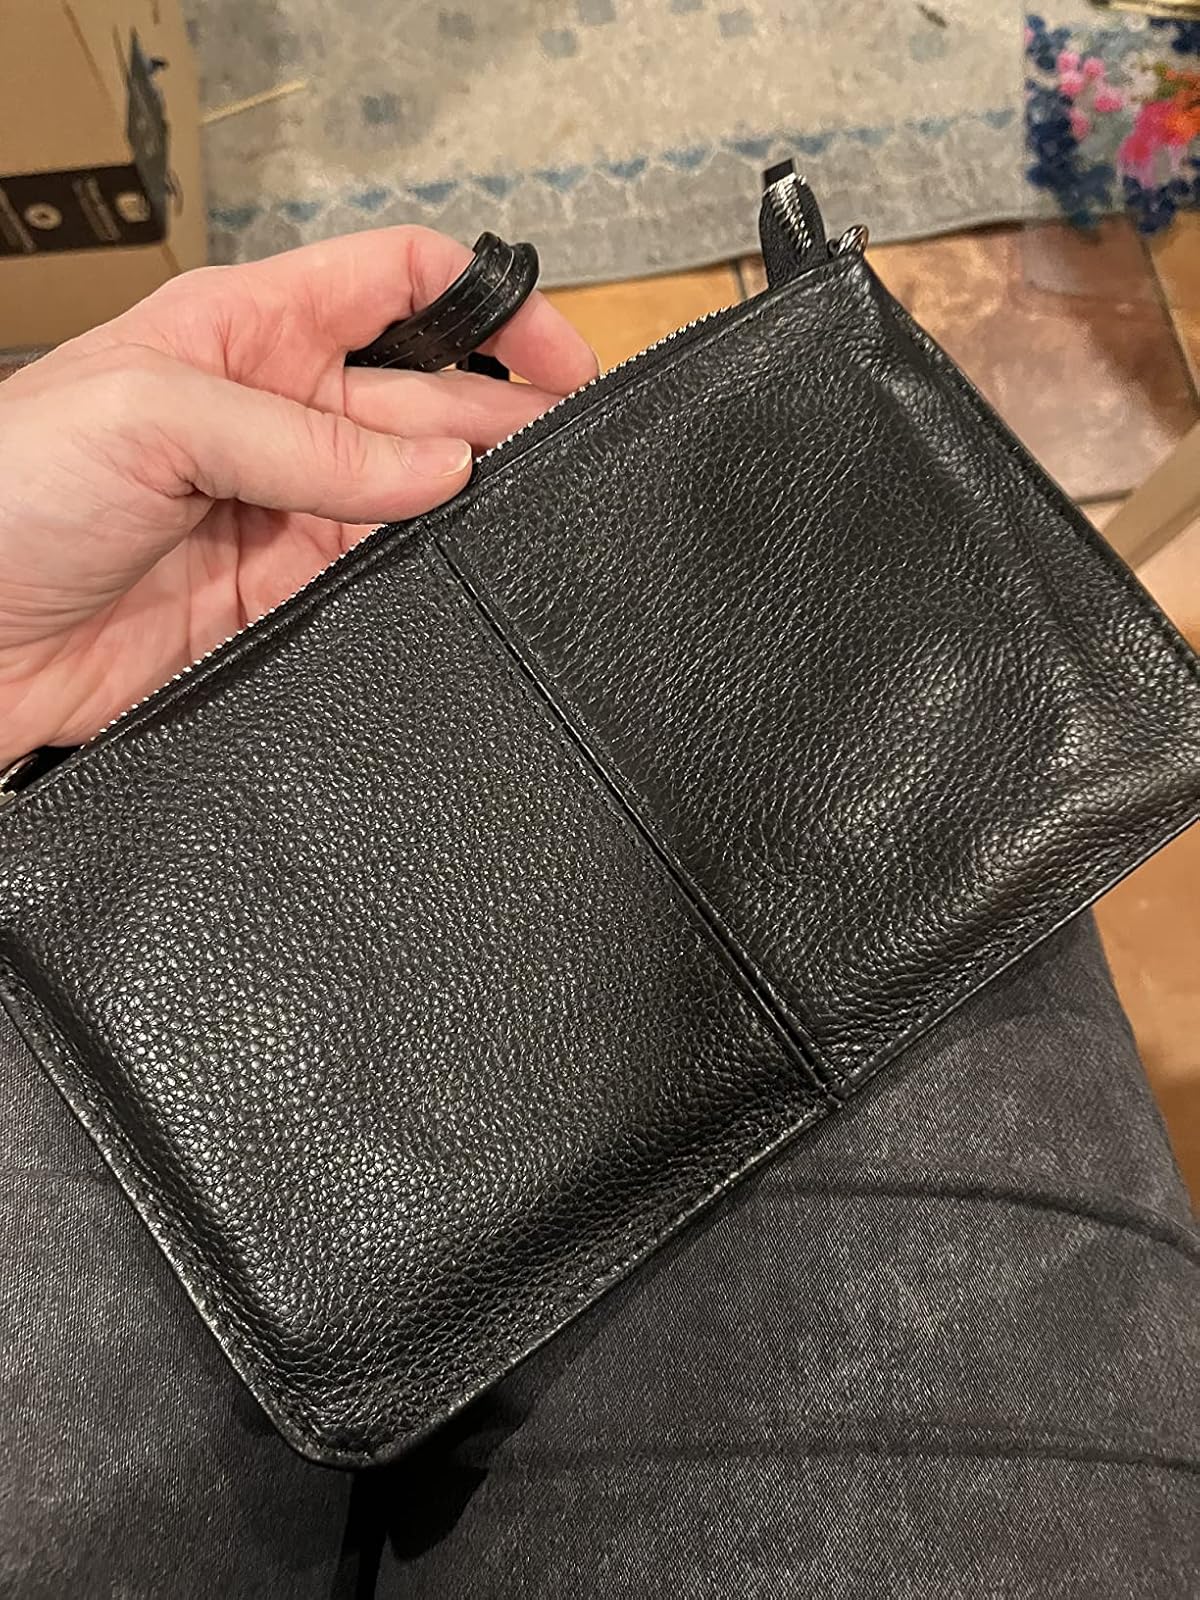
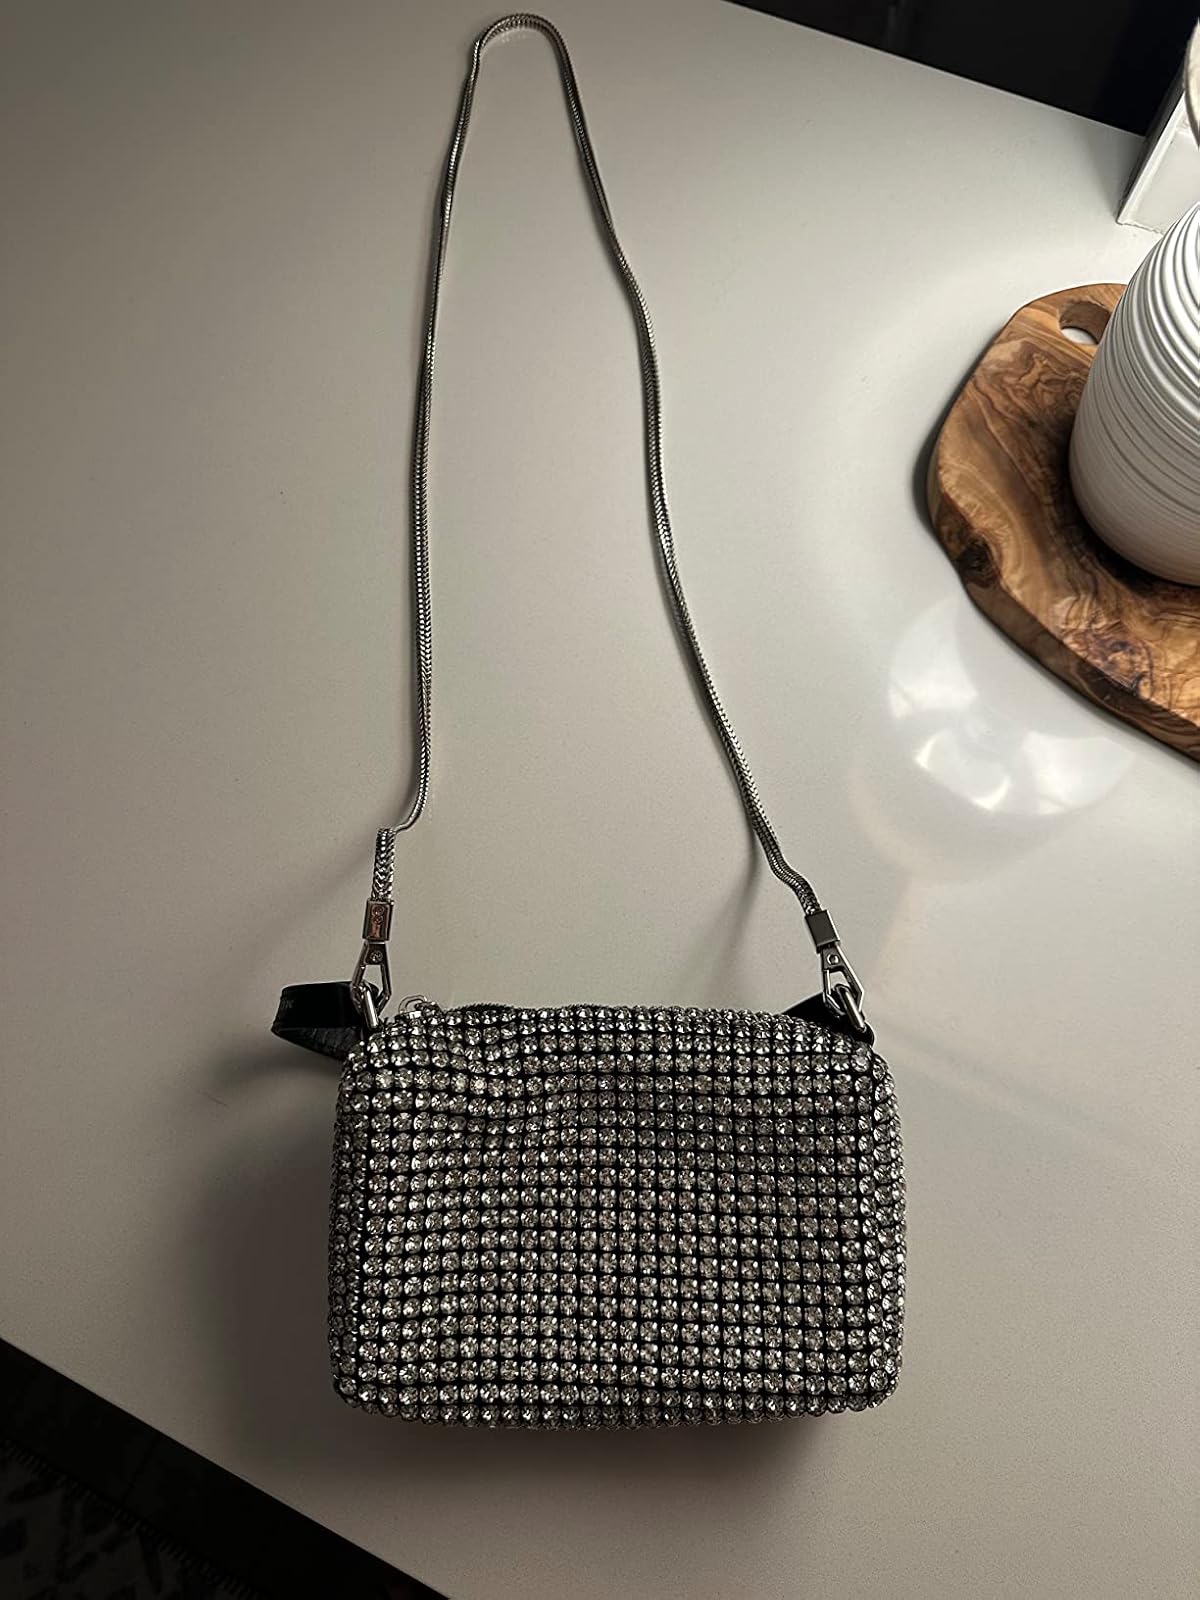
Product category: accessories_handbag
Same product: no